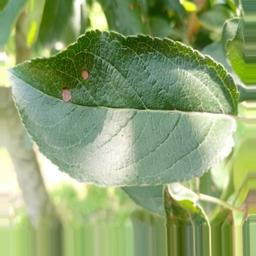
Label: Alternaria